Stone, Carpenter & Willson

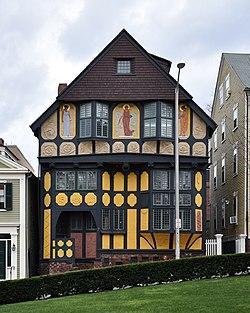
Fleur-de-lys Studios (1885)

Charles Edmund Carpenter was born in Pawtucket, Rhode Island, on May 1, 1845. He attended the public schools until the age of 17, when he enlisted in the Union Army. He was discharged three months later, and returned to school. He began to work under Providence civil engineer William S. Haines, learning the business. He became interested in architecture, deciding to study it instead. He entered the office of Alfred Stone in 1867, and was made a partner in 1873. He retired from the firm's affairs in 1908, after the death of Stone. He died in 1923.